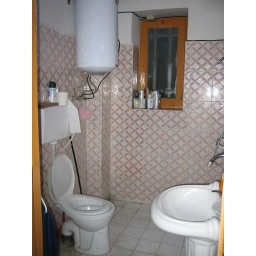
My sister's bathroom in Afghanistan. I think that's a water filter on the ceiling.